Sita Sings the Blues

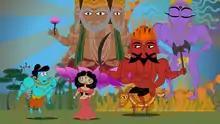
Still image from the feature film "Sita Sings the Blues"

The production was largely completed by Paley, with support from Jake Friedman in the "Battle of Lanka" scene, primarily using 2D computer graphics and Flash Animation.